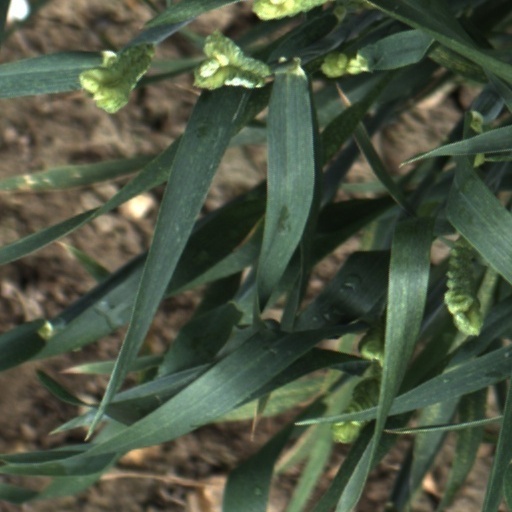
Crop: wheat